Avezzano concentration camp

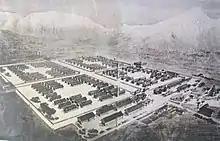
India ink drawing reproducing the camp with a bird's eye perspective (author unknown, 1920)

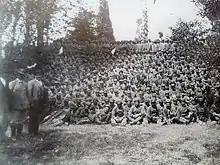
Members of the Romanian Legion of Italy visiting the "Fucino Incile" (Fucine Inlet - July 1918)

A few months before the Kingdom of Italy's official entry into World War I, the disastrous 1915 earthquake almost completely destroyed the city of Avezzano, razing to the ground a lot of centers in Marsica and the nearby provinces as well. Because of the earthquake, the city recorded a population loss of about 90%. Despite everything, the few young men who had survived and belonged to the age classes of the last years of the nineteenth century were not exempted from military service and were called to the recruitment in the army at war and to the mobilization towards the Karst Plateau. In a short time, the youth who had survived the earthquake had to abandon the devastated areas, leaving a real generation void.